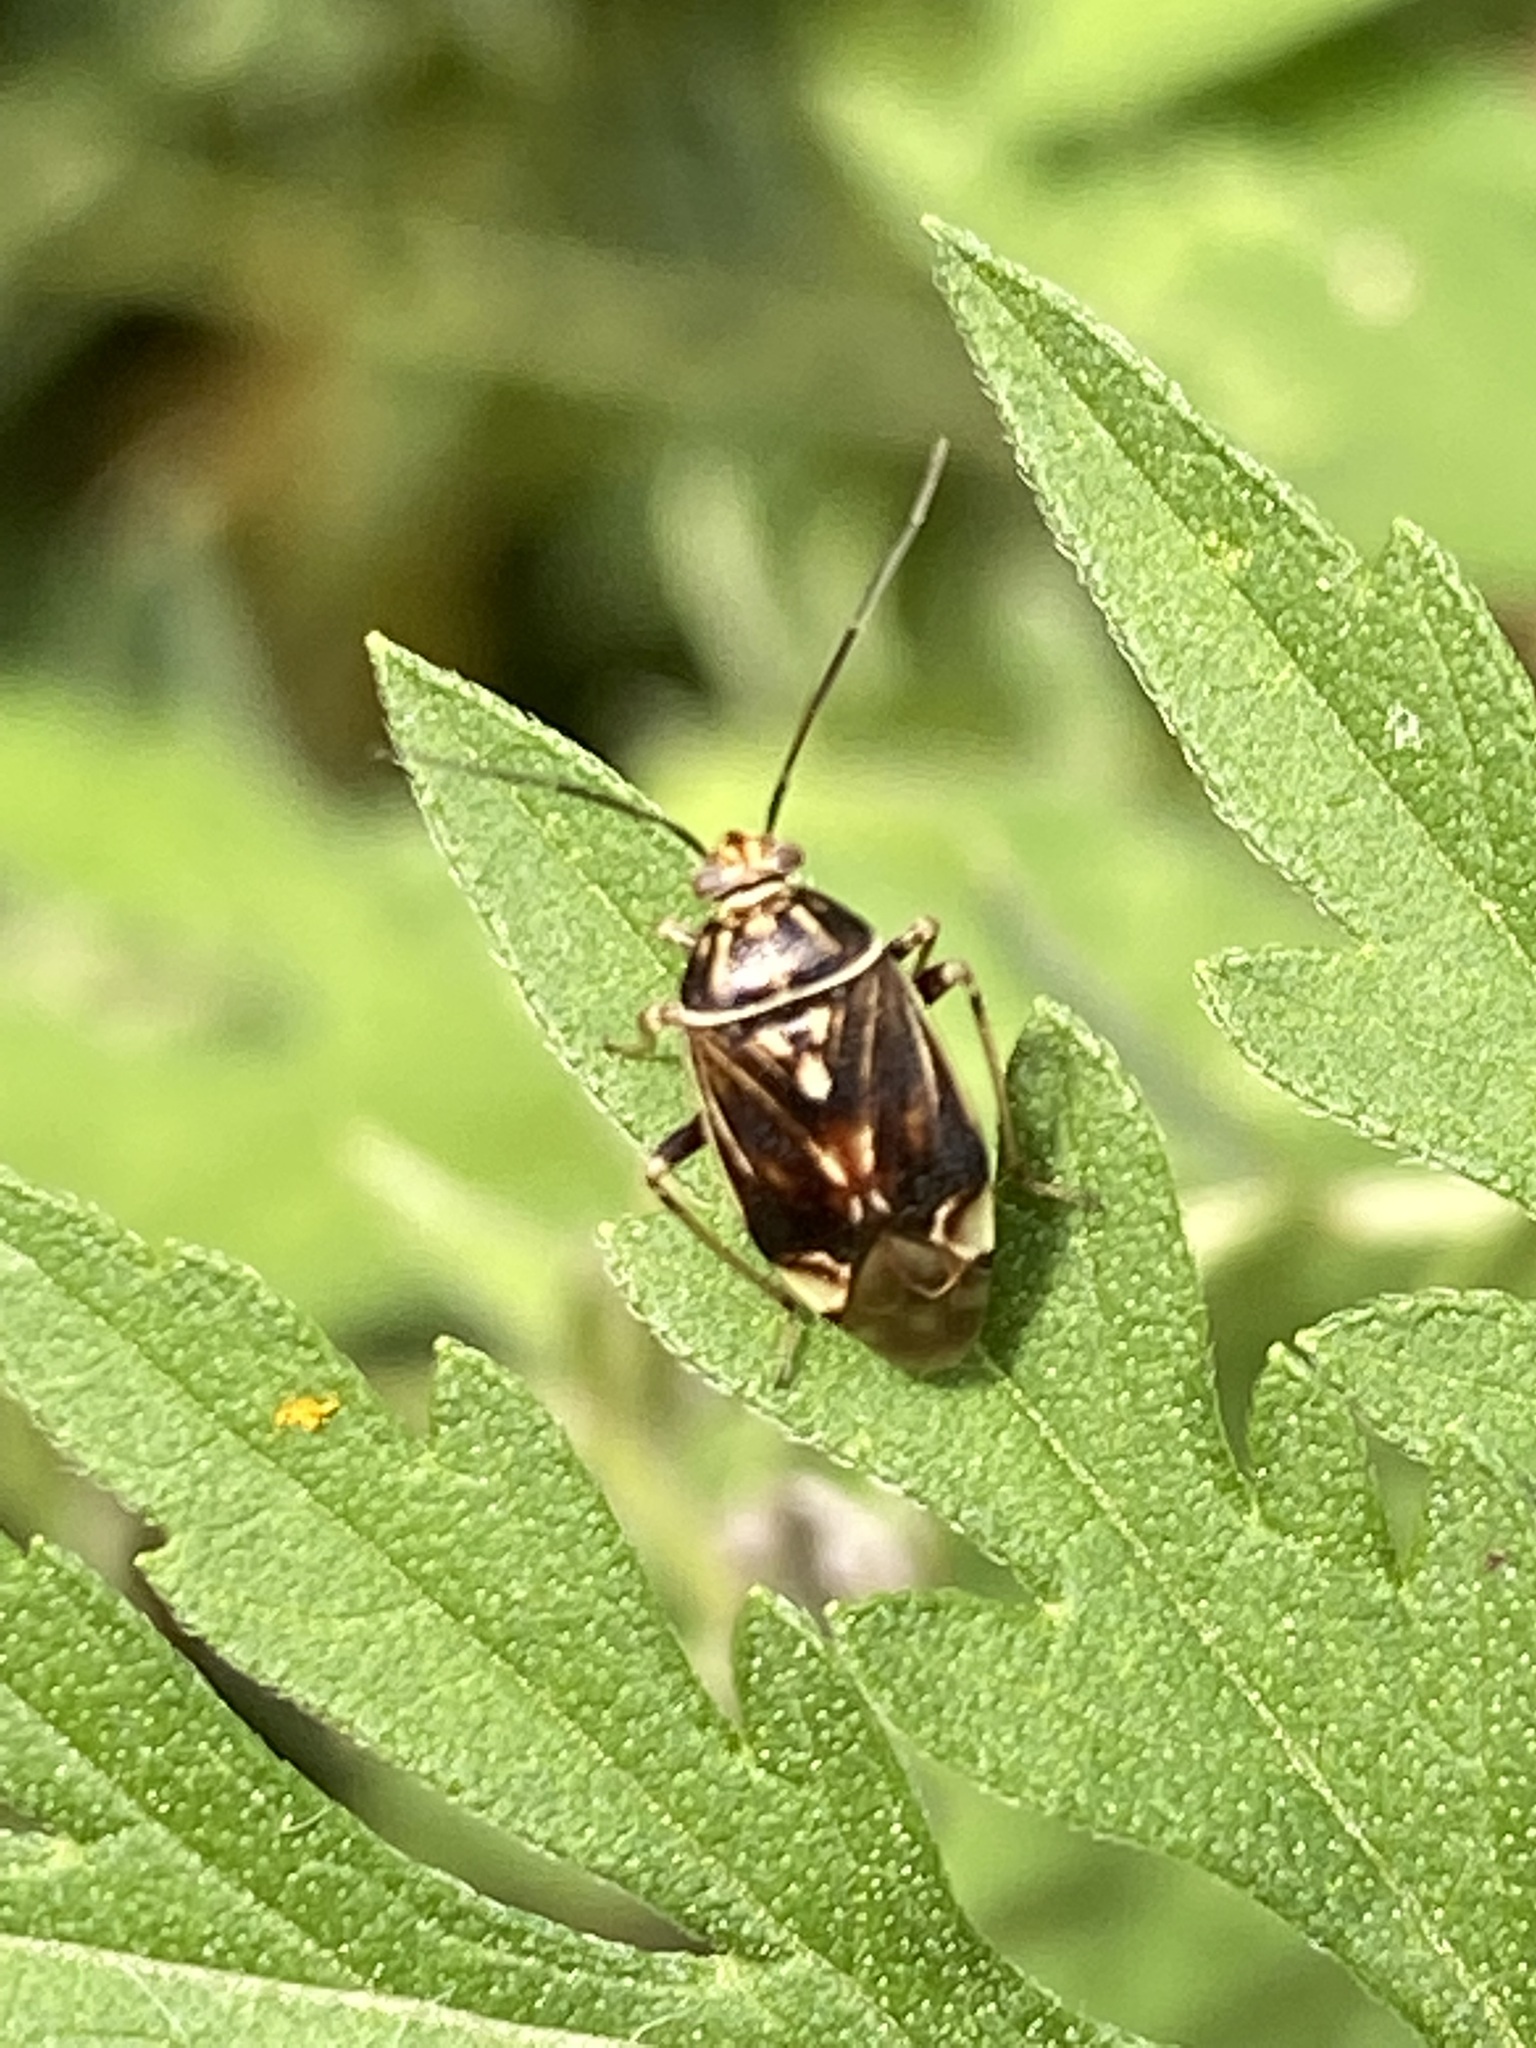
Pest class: lygus_bug